Lipperlandhalle

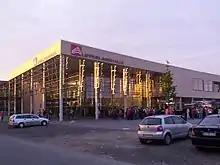
Lipperlandhalle in Lemgo, Germany

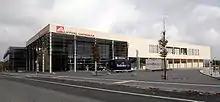
Lipperlandhalle ext, Germany

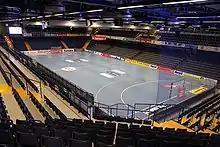
Lipperlandhalle int, Germany

Lipperlandhalle is an indoor sporting arena located at the Innovation Campus Lemgo, Germany. The capacity of the arena is 5,000 people. It hosted some matches at the 2007 World Men's Handball Championship.